Bentonville, Arkansas

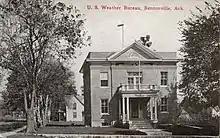
US Weather Bureau Bentonville building c. 1900

In 1950, Sam Walton bought the Harrison Variety Store on the Bentonville town square. He fully remodeled the building and opened "Walton’s 5 and 10 Variety Store" on March 18, 1951. This single store eventually led to the creation of Walmart, the world's largest retailer, which still strongly influences the community today.